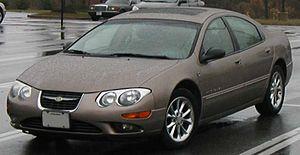
La Chrysler 300 est une automobile produite par le constructeur automobile américain Chrysler, lancée en 2004 et complètement renouvelée en 2011. Sa première génération est appelée 300C, tandis que la deuxième génération est appelée Chrysler 300. En Europe, la seconde génération est commercialisée comme Lancia Thema sauf au Royaume-Uni et en Irlande où elle est vendue par Chrysler. En septembre 2018, il est annoncé que la production de la Chrysler 300 cessera en 2020.
"Les véhicules construits par l'entreprise Chrysler sont des modèles portant le nom de ""Chrysler"", plutôt que l'une de leurs filiales. La plupart des Chryslers ont été des voitures de luxe, hormis en 1970 pour les modèles Européens qui ont été développés par les divisions Simca et Rootes.